PlayStation 3

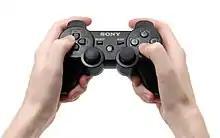
DualShock 3 controller in hand

Graphics processing is managed by the Reality Synthesizer (RSX), developed by Nvidia and paired with 256 MB of GDDR3 SDRAM video memory. The RSX chip can produce resolutions ranging from standard-definition (480i/576i) up to high-definition (1080p). Initially, Sony’s hardware development team did not plan to include a dedicated GPU, believing the Cell processor could handle all graphics processing tasks. However, game developers, including Sony’s ICE team (the central graphics technologies group for its game studios), demonstrated that without a dedicated GPU, the PlayStation 3’s performance would fall short, particularly when compared to the Xbox 360. This feedback prompted the late-stage addition of the RSX GPU during the console’s development.